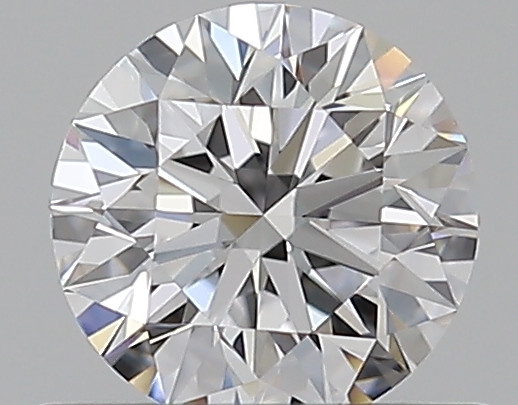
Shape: round
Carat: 0.5
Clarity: VS2
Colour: D
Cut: EX
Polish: EX
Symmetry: EX
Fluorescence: N
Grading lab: GIA
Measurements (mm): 5.05 x 5.08 x 3.17